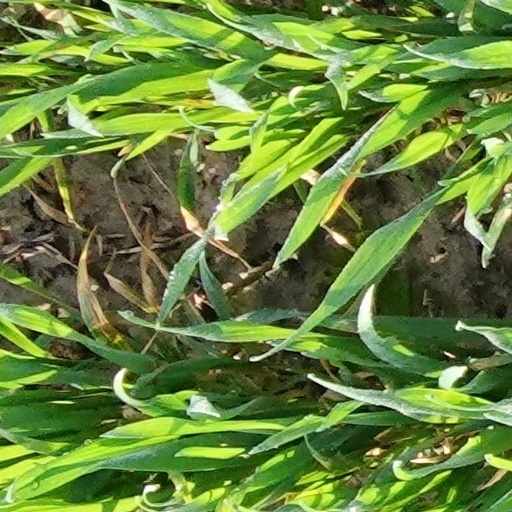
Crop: wheat